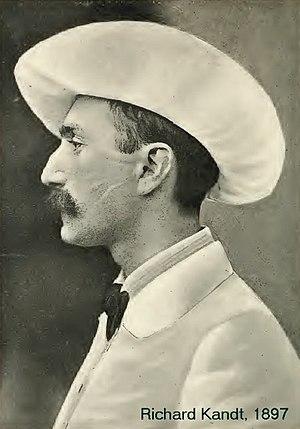
Richard Kandt, né le 17 décembre 1867 à Posen et mort le 29 avril 1918 à Nuremberg, est un médecin allemand, explorateur de l'Afrique. Il est le fondateur de Kigali, l'actuelle capitale du Rwanda.